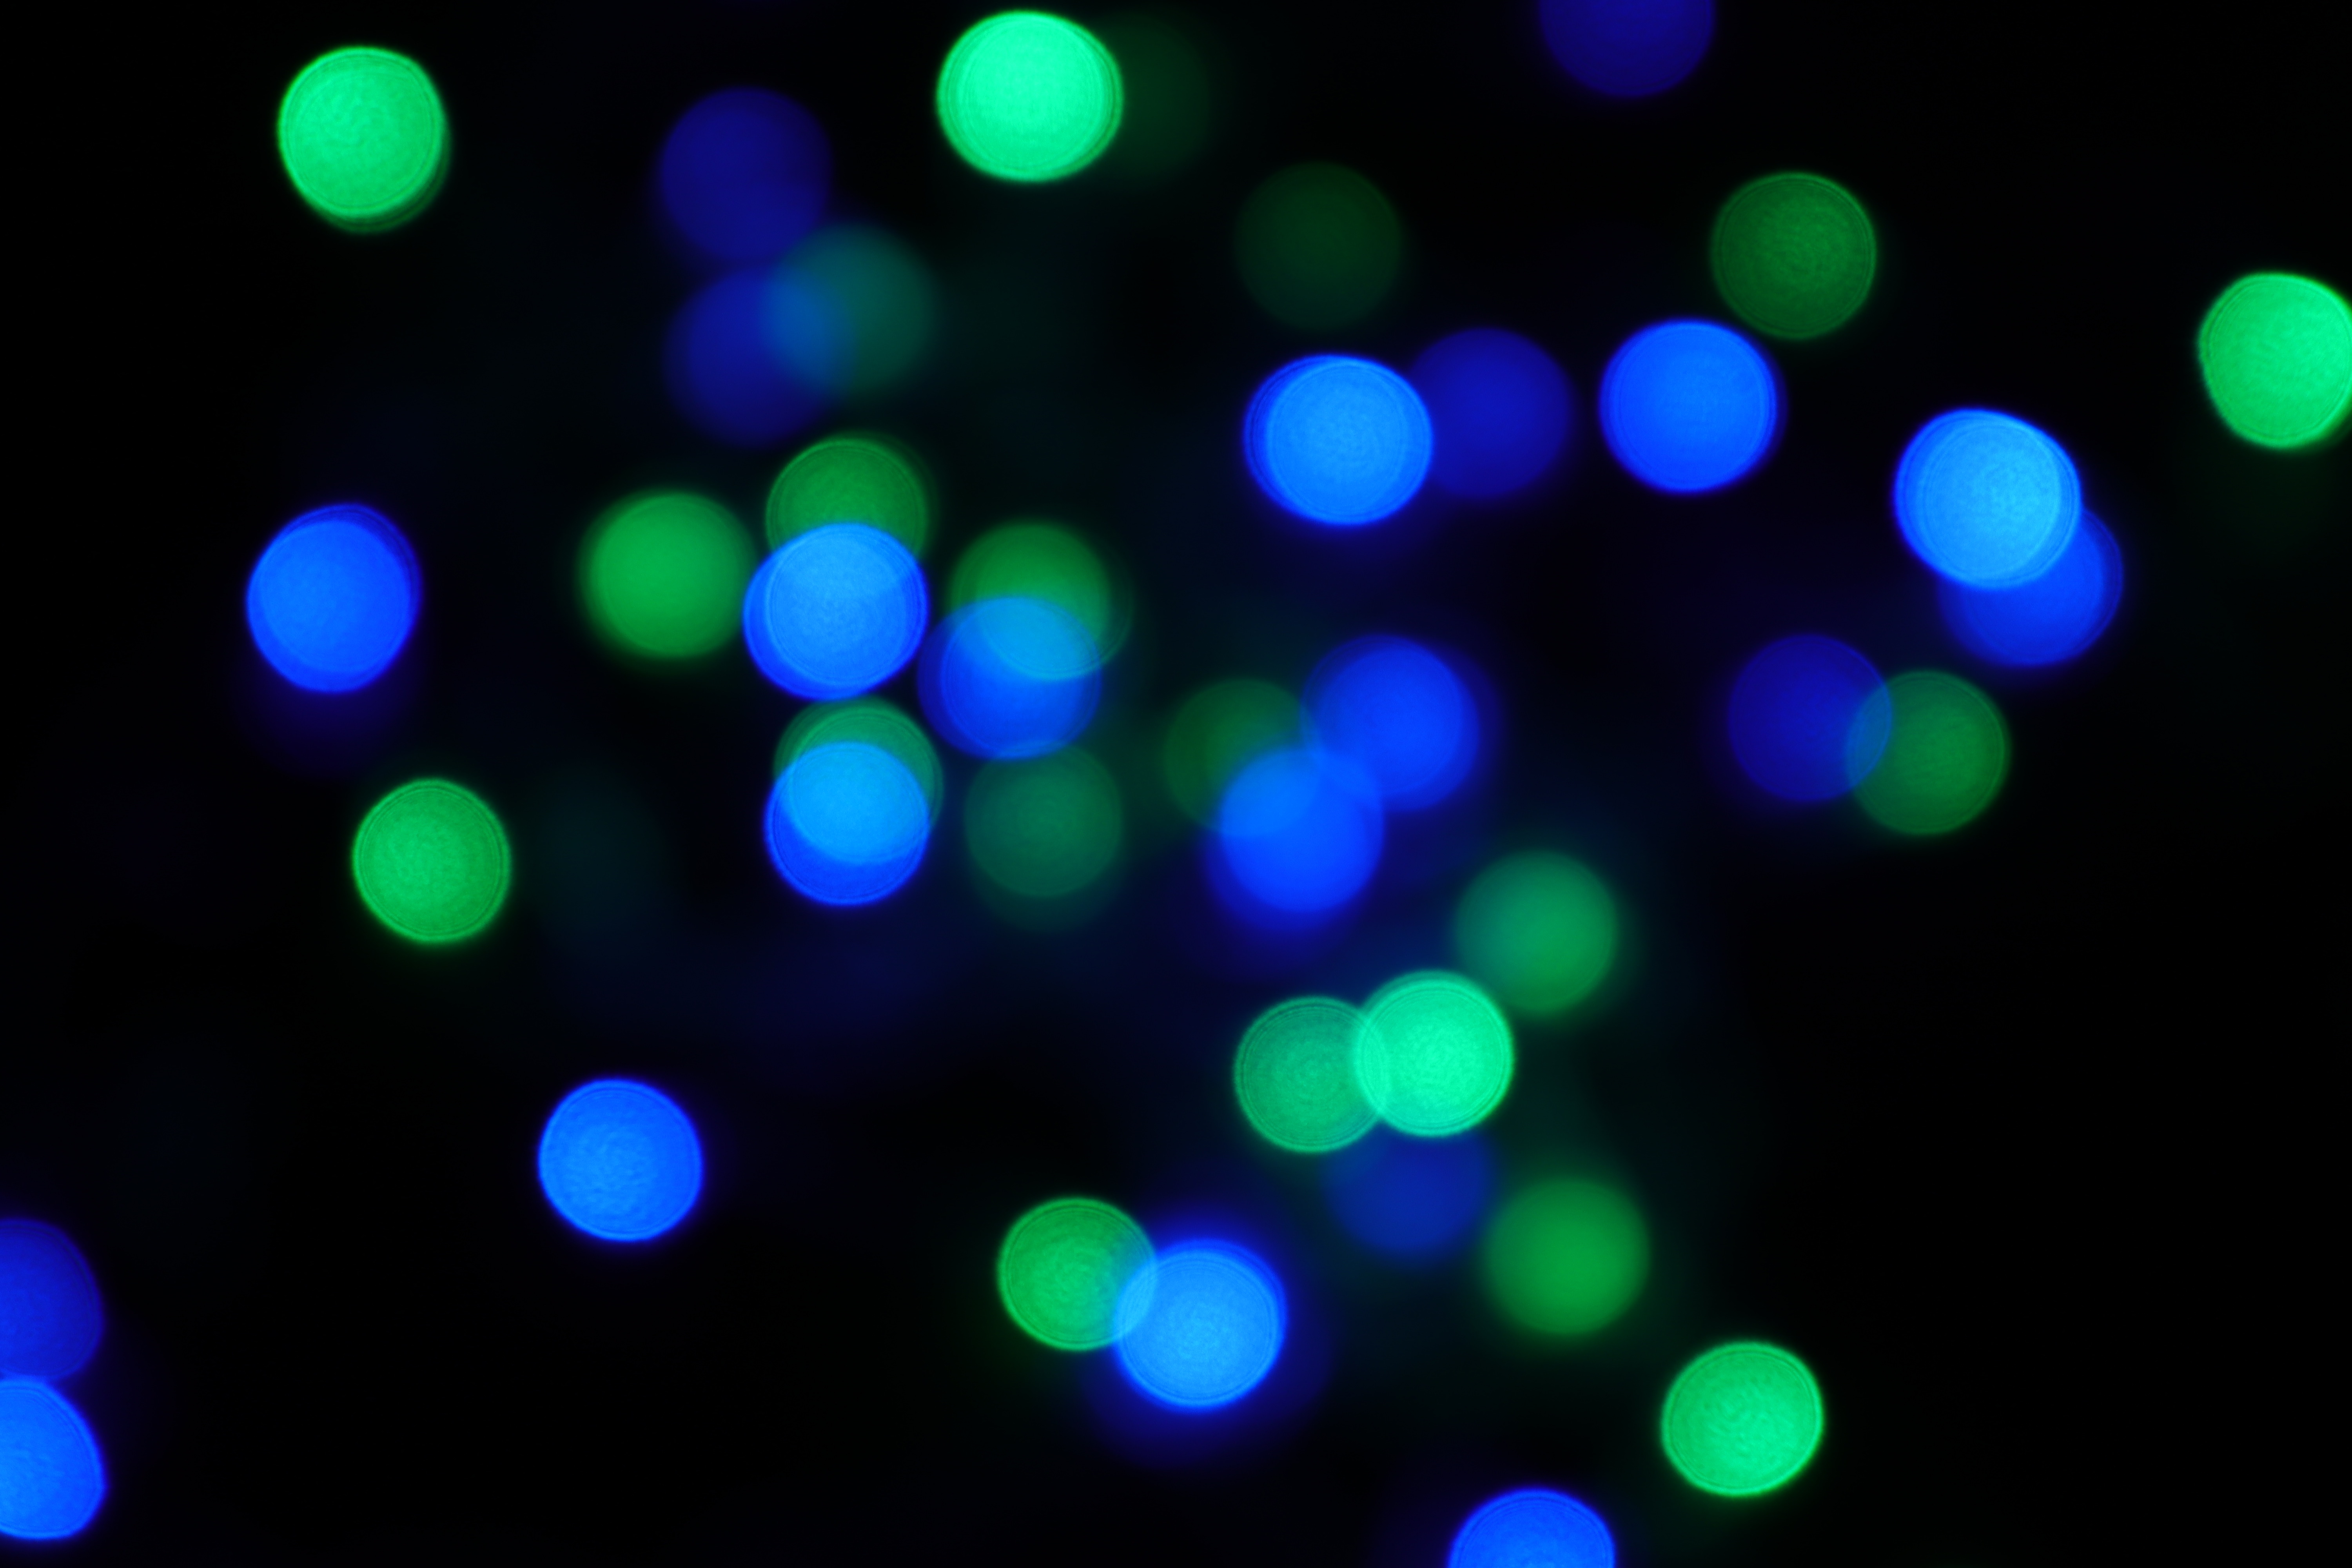
red, blue, background, light, lighting, Visual effect lighting, green, circle, design, technology, electric blue, light emitting diode, pattern